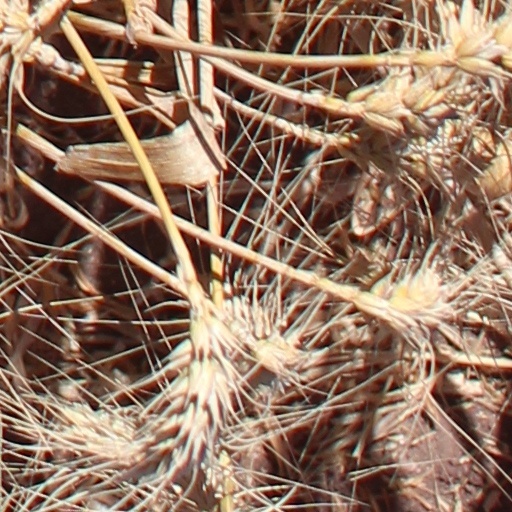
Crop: wheat